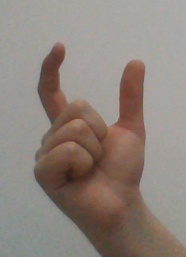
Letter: nun